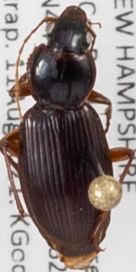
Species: Synuchus impunctatus
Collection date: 2021-08-11
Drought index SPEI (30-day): -0.064
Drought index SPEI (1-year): -1.01
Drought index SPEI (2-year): -0.492